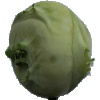
Label: kohlrabi